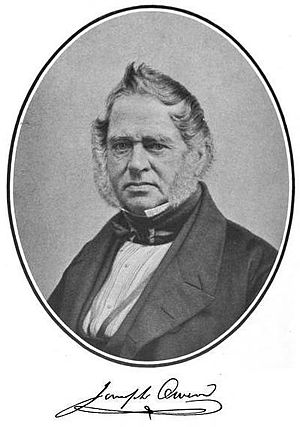
Joseph Owen
Joseph Owen, med signatur
Joseph Owen var en engelsk-dansk fabrikant.